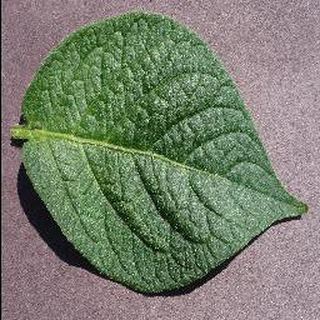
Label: healthy_potato